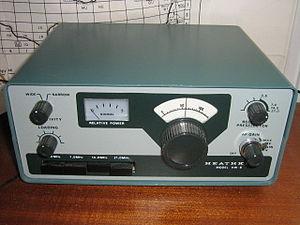
Le trafic QRP est un mode de communication radioamateur qui consiste à utiliser de faibles puissances d'émission tout en cherchant à augmenter la distance des liaisons. Le terme QRP provient du code Q international utilisé dans les radiocommunications et dans lequel « QRP » et « QRP ? » sont utilisés respectivement pour demander à un correspondant de réduire sa puissance ou pour lui demander : « dois-je réduire ma puissance ? ». Le contraire de QRP est QRO ou trafic à grande puissance.